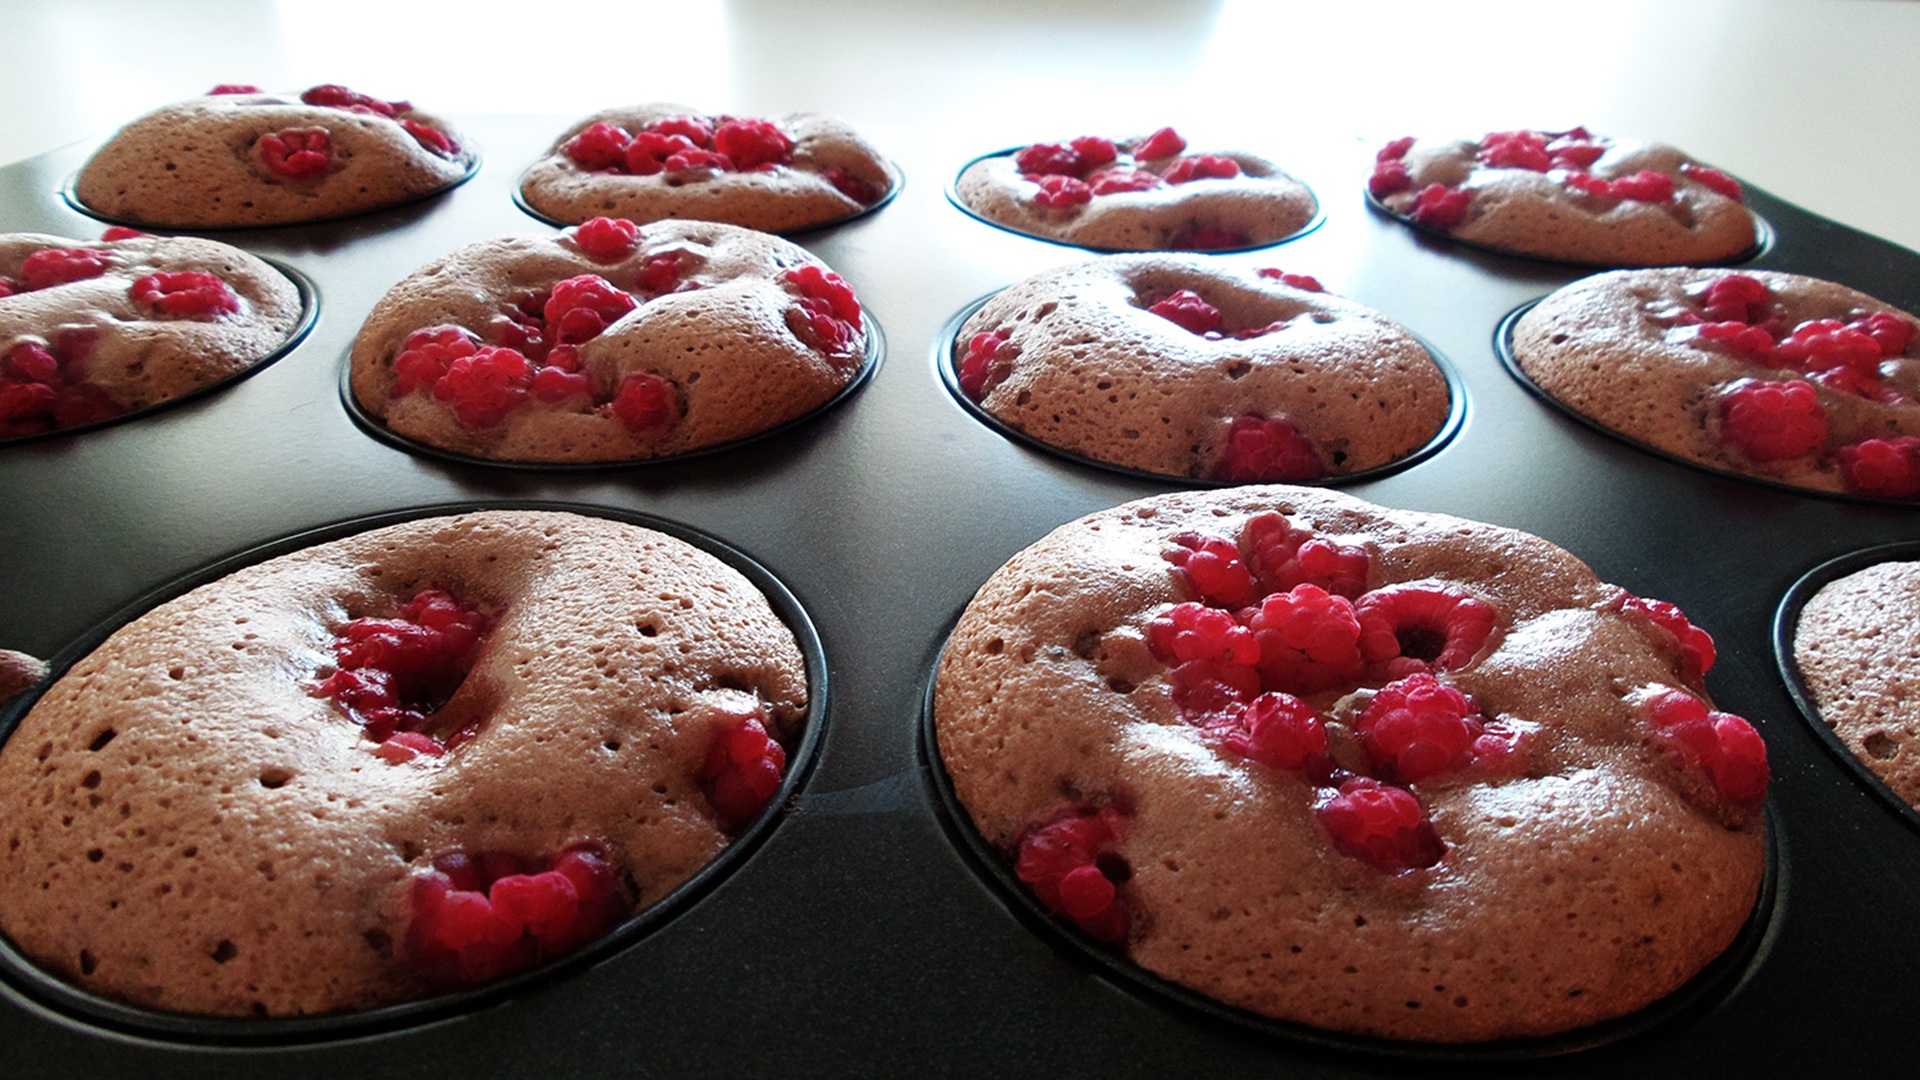
plant, raspberry, fruit, berry, sweet, food, produce, cupcake, baking, dessert, delicious, cake, homemade, pastry, strawberry, baked, muffin, cranberry, raspberries, tasty, strawberries, sweetness, muffins, baked goods, frutti di bosco